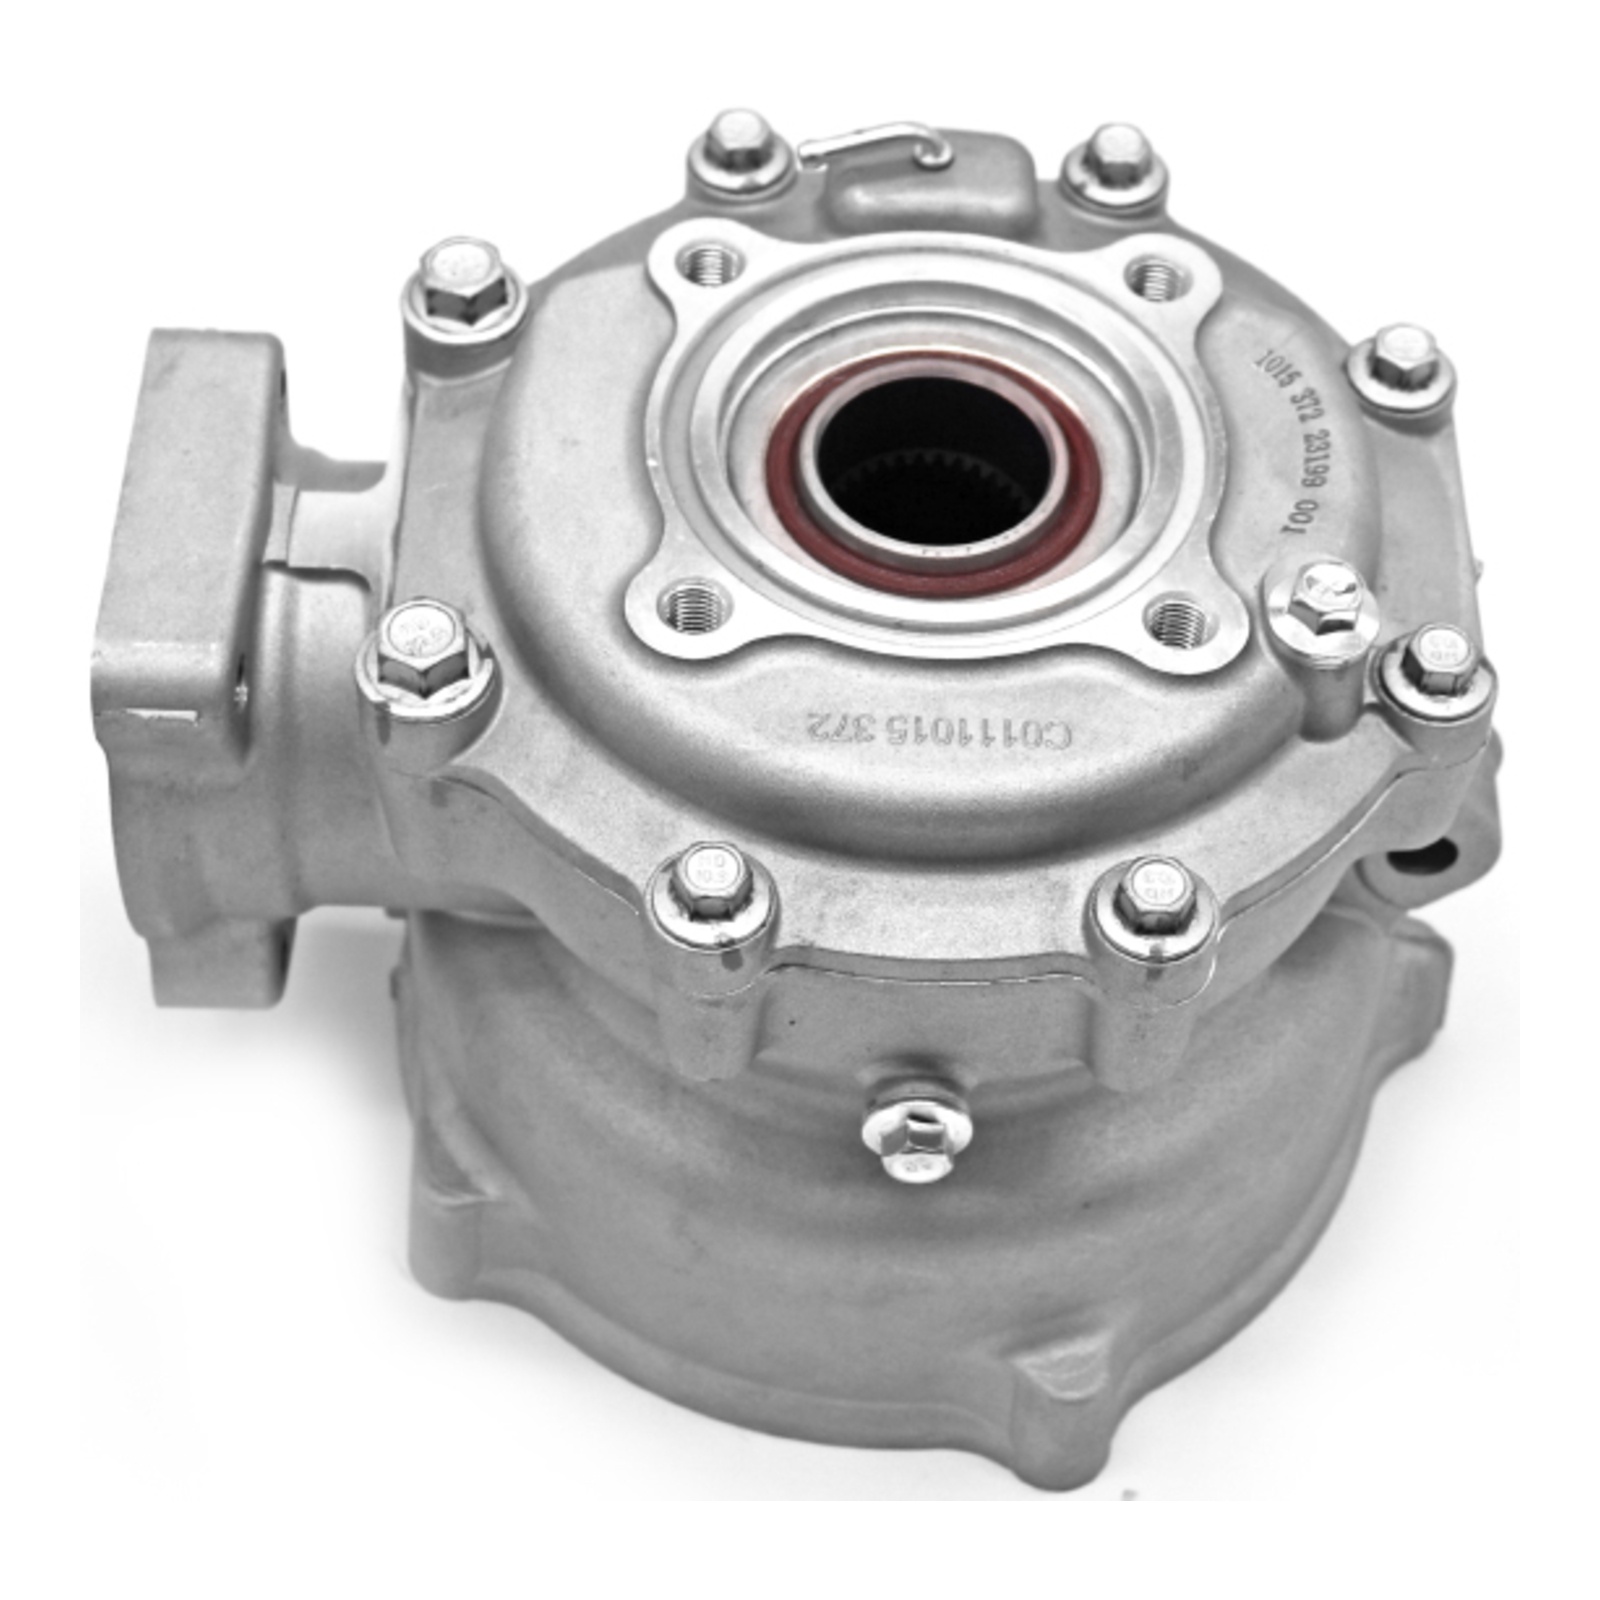
Whites ATV Differential Assembly
White's Differential Assembly offers a cost-effective and practical solution for replacing your vehicle's entire differential assembly. Instead of dealing with the hassle of removing the differential, disassembling it, replacing worn or broken parts, and adjusting for correct clearances, you can simply unbolt the old unit and install the new one. Please refer to Fitments for the full fitment guide.
Brand: Whites Motorcycle Parts
Category: Vehicles & Parts > Vehicle Parts & Accessories > Motor Vehicle Parts > Motor Vehicle Transmission & Drivetrain Parts > Clutch Release Bearings